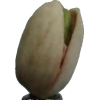
Label: pistachio